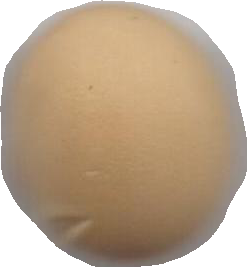
Variety: Dega